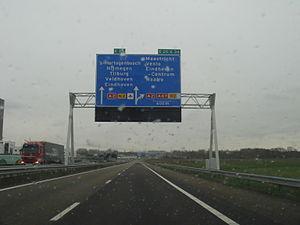
Panneau de direction sur l'autoroute A67 au niveau de l'échangeur De Hogt (Eindhoven)
L'autoroute néerlandaise A67 est une autoroute des Pays-Bas.